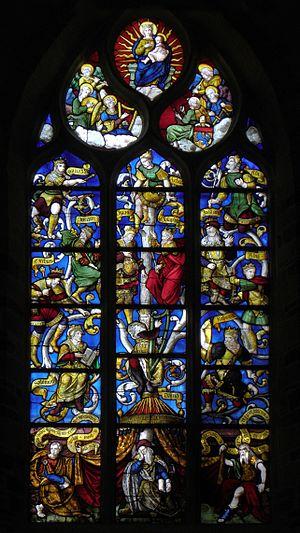
Vitrail de l'arbre de Jessé de l'église Saint-Pierre de Beignon (56).
Beignon [bɛɲɔ̃] est une commune française, située dans le département du Morbihan en région Bretagne.